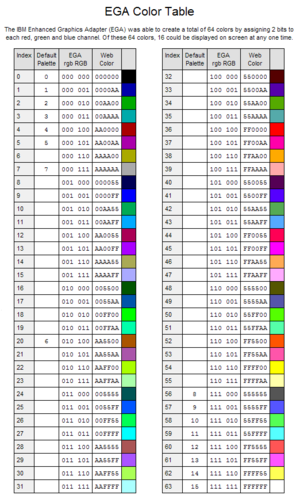
L'Enhanced Graphics Adapter, pour ou adaptateur graphique enrichi, est un ancien standard d'affichage graphique. Ses fonctionnalités se trouvent entre le CGA et le VGA. Le terme désigne aussi trois modes graphiques : les modes 320x200 et 640x200 en 16 couleurs fixes et le 640x350 en 16 couleurs parmi 64.